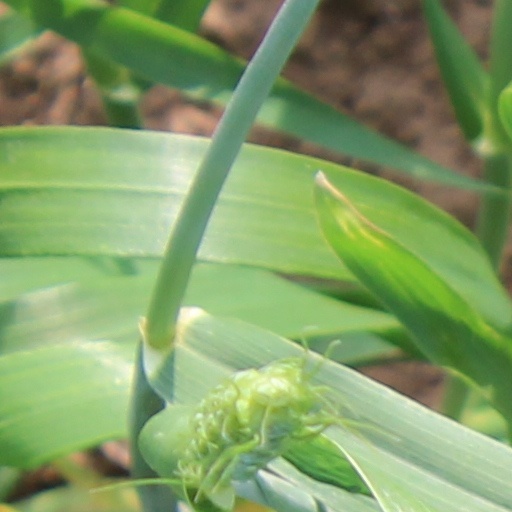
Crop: wheat